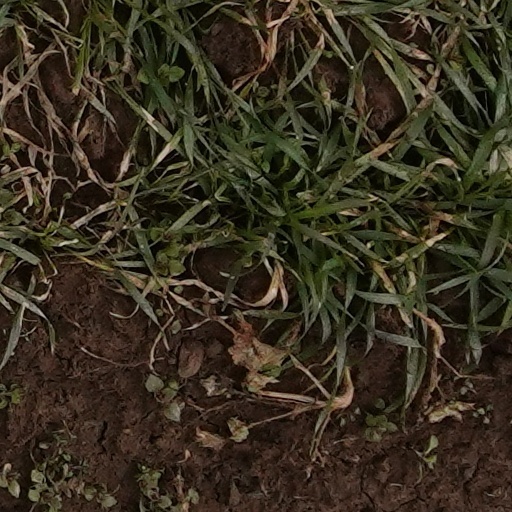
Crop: wheat